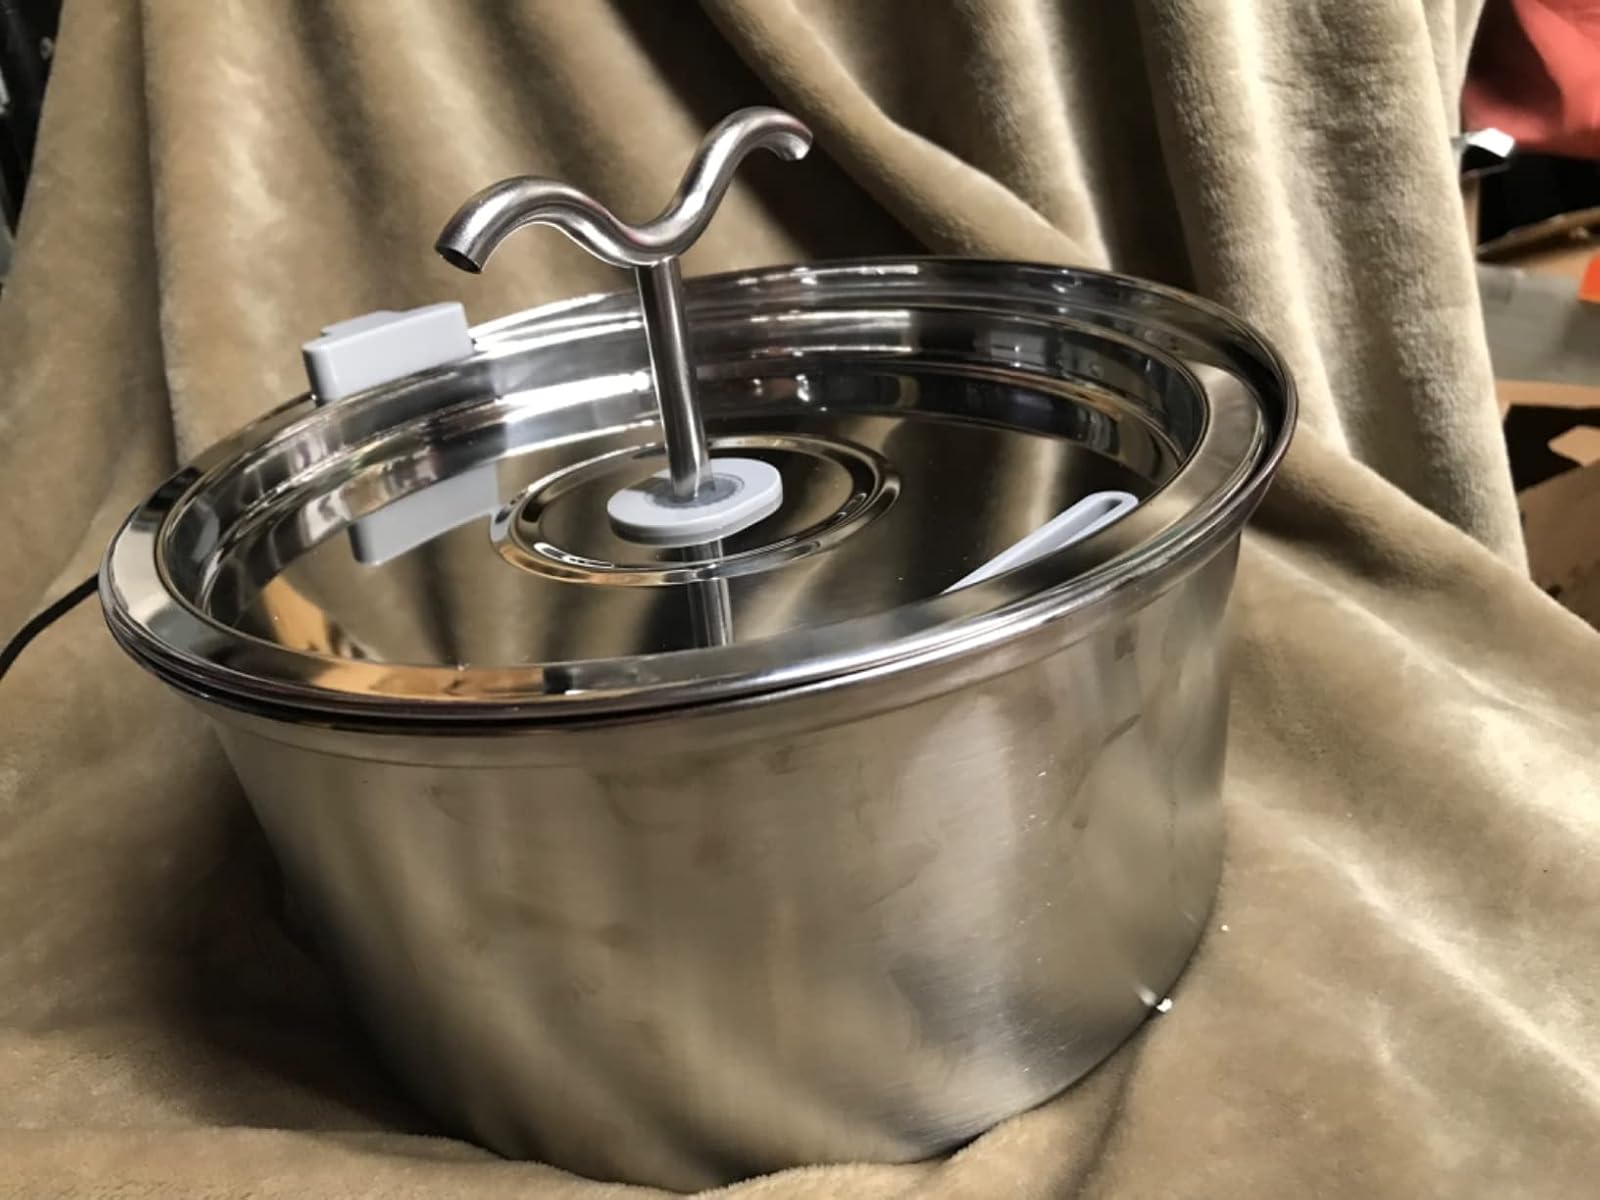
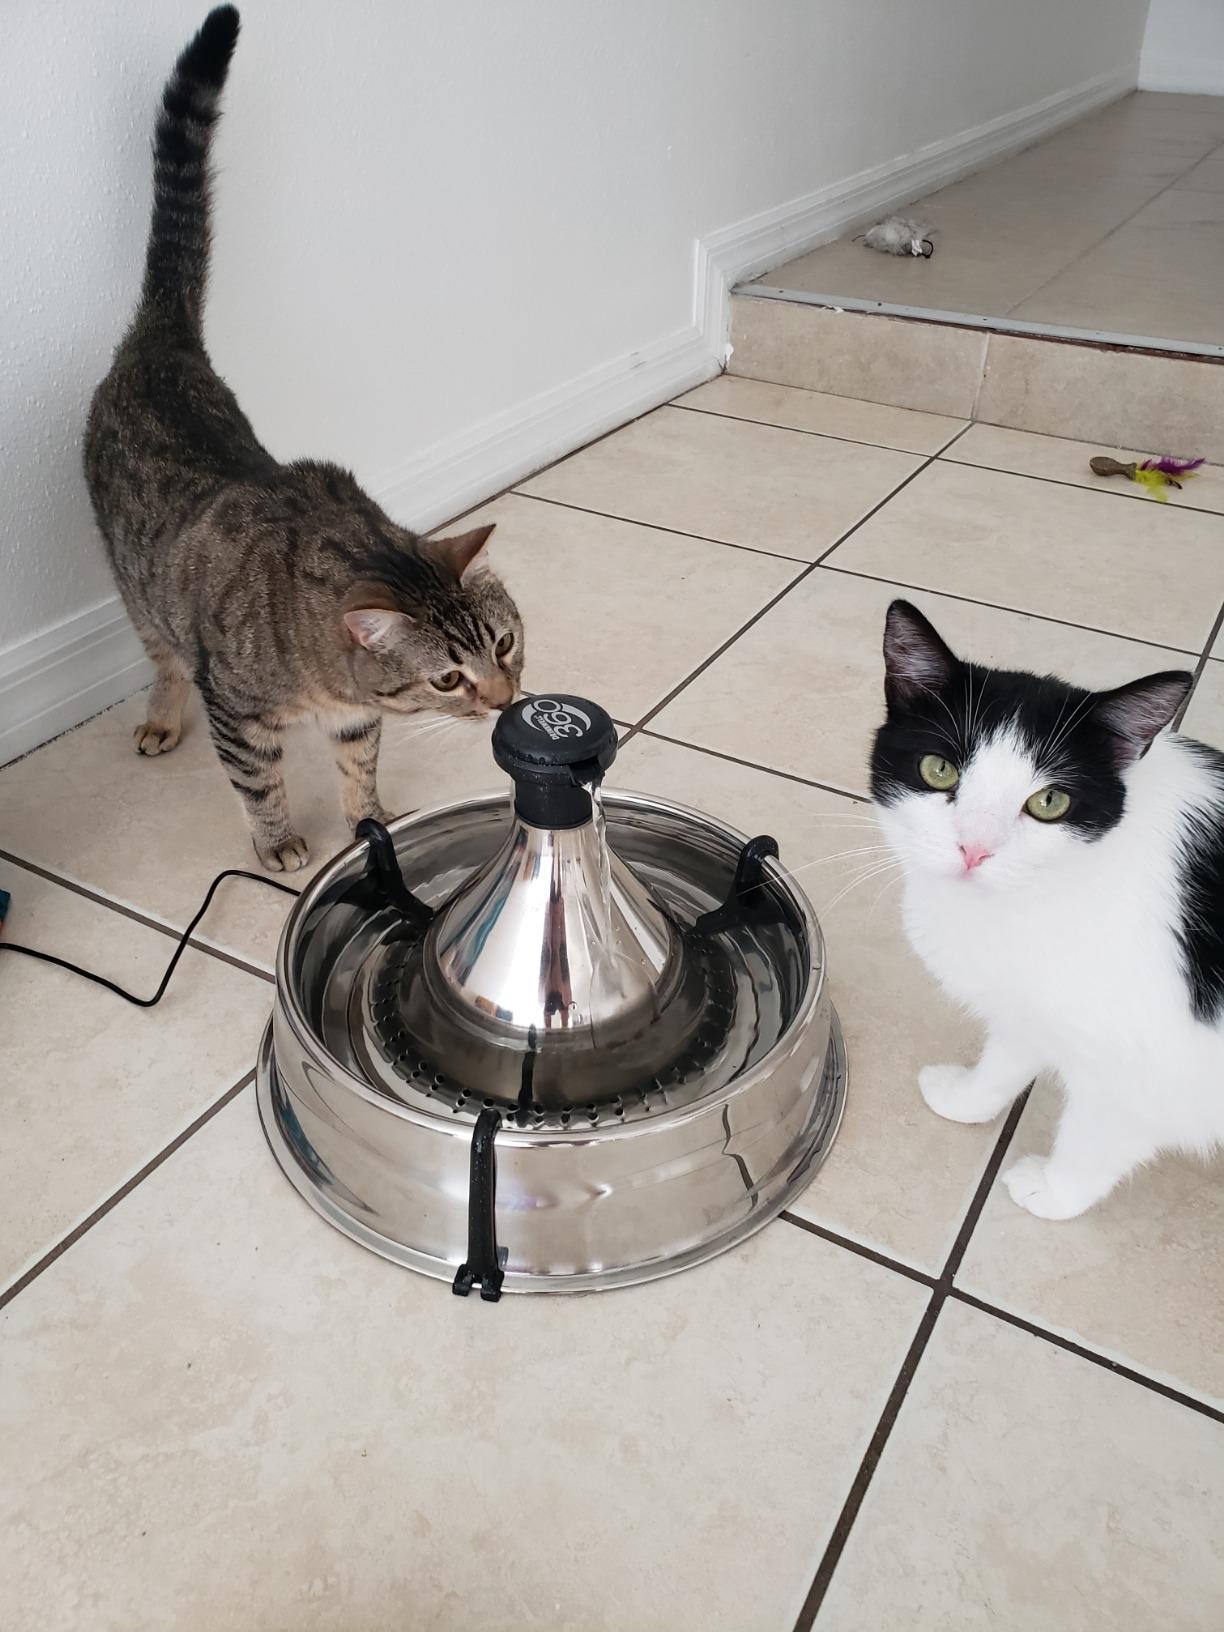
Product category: items_bowl
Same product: no